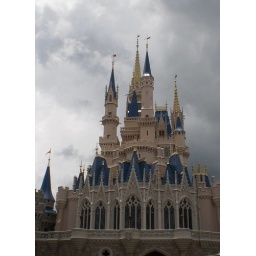
clouds over the castle